John Milson Rhodes

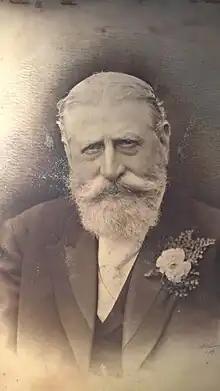

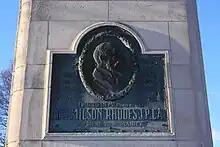
Plaque commemorating Dr.J.Milson Rhodes

John Milson Rhodes (1847 – 25 September 1909) was an English general practitioner in the suburb of Didsbury, Manchester, UK. He was noted as a pioneer of social reform.